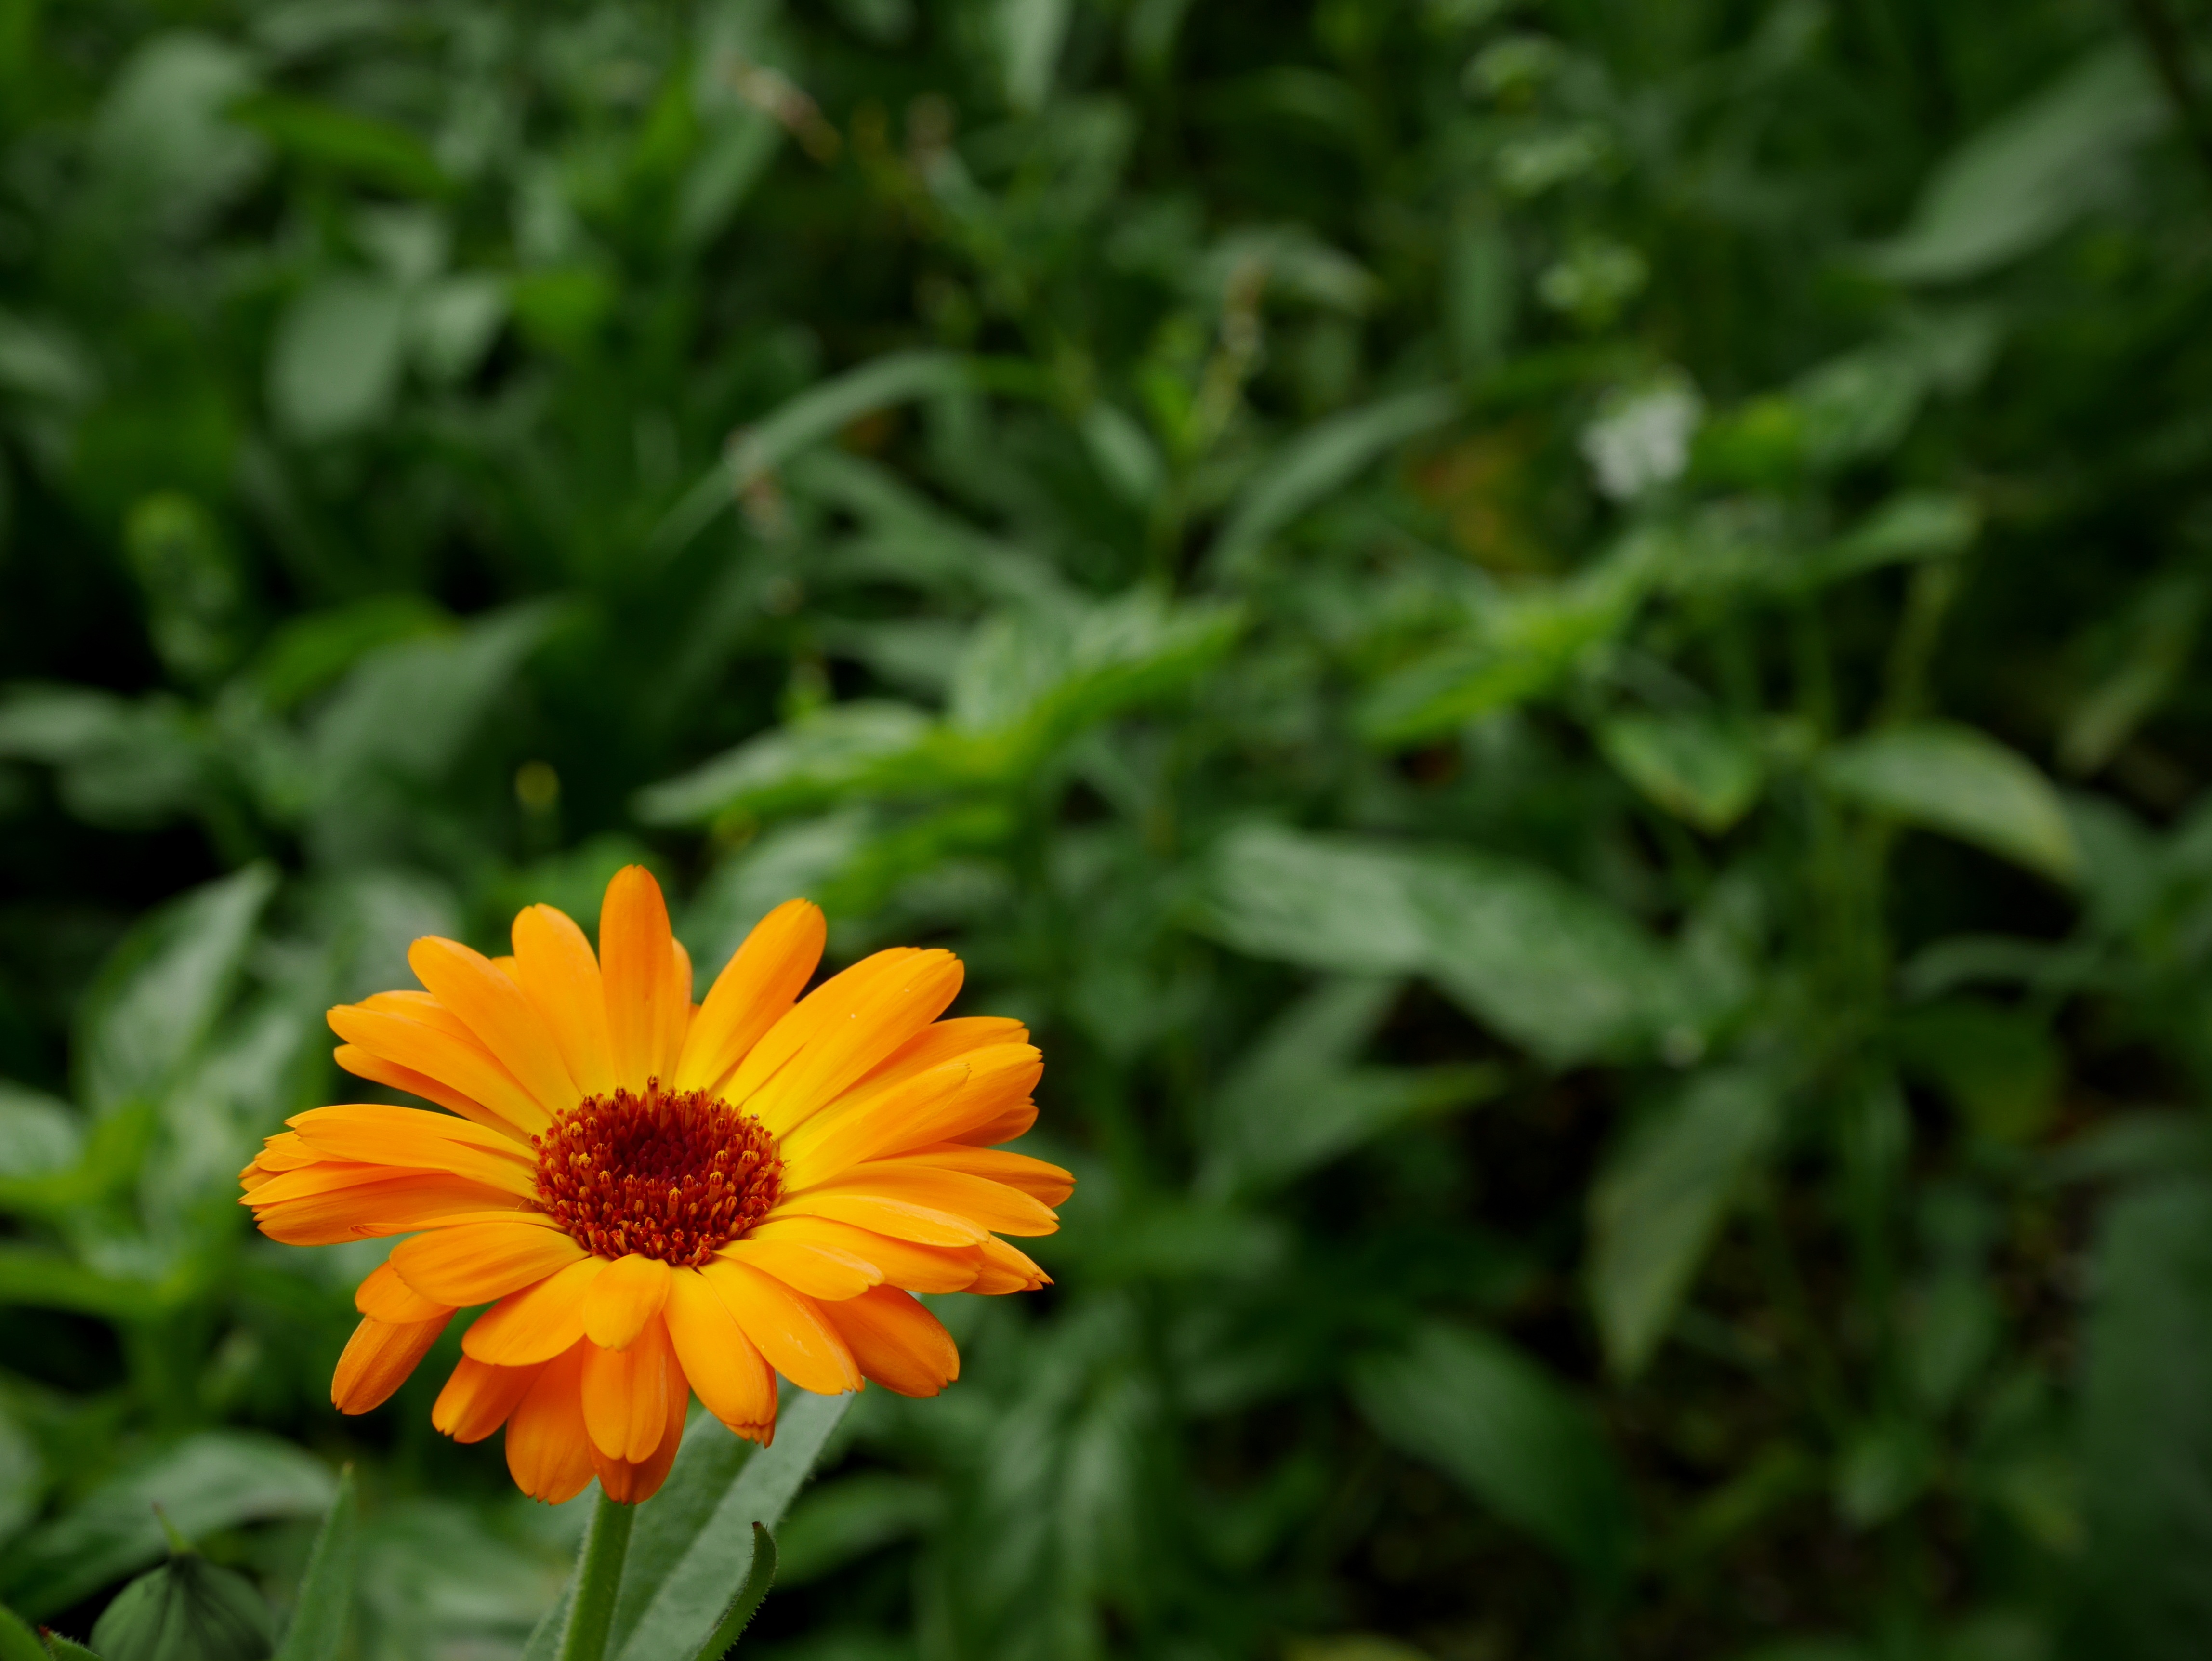
nature, grass, plant, field, lawn, meadow, leaf, flower, petal, summer, floral, daisy, orange, spring, green, herb, natural, botany, yellow, garden, flora, wildflower, bright, macro photography, orange flower, flowering plant, daisy family, annual plant, land plant